O: A Presidential Novel

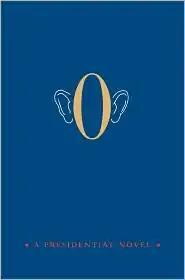

O: A Presidential Novel is a fiction book by an anonymous author (speculated to be John McCain's 2008 senior campaign advisor, Mark Salter) about the 2012 U.S. presidential race. It was released on January 25, 2011. The marketing strategy for the book has been compared to the 1996 roman à clef, "Primary Colors: A Novel of Politics", which was also initially ascribed to an anonymous author. Its stated objective is to "offer some resonant truths about what President Obama is really thinking".